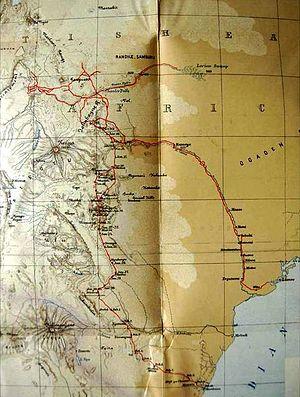
Ludwig von Höhnel est un officier de marine et explorateur autrichien.